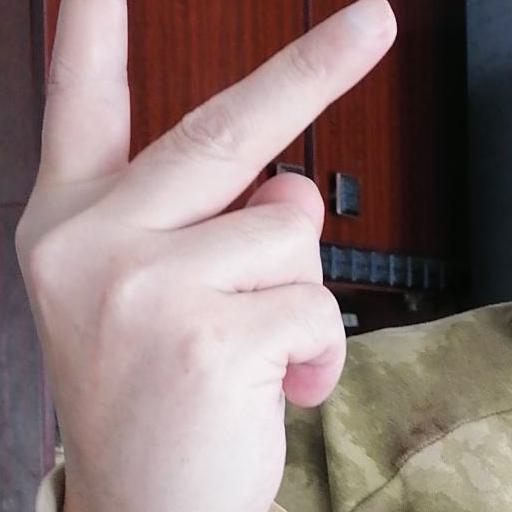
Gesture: peace_inverted